Deborah Brown

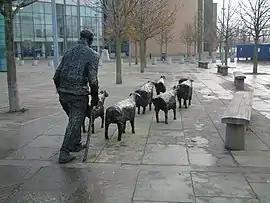
"Sheep on the Road" (1999), bronze, Waterfront Hall, Belfast

Deborah Brown was born in Belfast, Northern Ireland on 27 September 1927. Brown was an only child who became fascinated with nature during childhood years spent in Cushendun in the Glens of Antrim. Her grandmother is credited with encouraging her artwork and supplying her with paints and materials from a young age. In 1934, her family moved to Cushendun into a house designed by Tom Henry, the brother of the painter Paul Henry. Brown credited her Mother for instilling in her a love of animals, and along with the rural life of picking potatoes, cutting hay and turf, left an indelible mark on her work.